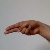
The image shows a hand gesture representing the letter 'H' in Indian Sign Language.